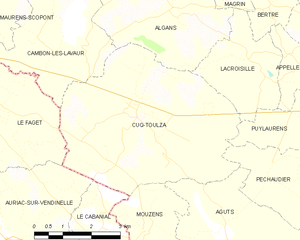
Carte des communes françaises Cuq-Toulza